Karlsruhe Institute of Technology

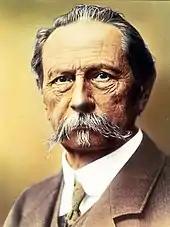
Karl Benz was granted the patent for the first automobile, which he built in 1885.

According to a 2015 survey, KIT has produced the largest number of top managers among German universities, with 24 board members of the 100 largest German companies. The other places are followed by the University of Cologne (17), the RWTH Aachen (17), the University of Mannheim (13) and the LMU Munich (13). In the ranking of the German magazine Wirtschaftswoche, in which decision-makers of companies are asked about their preferences, KIT regularly occupies a position among the top ten in the subjects electrical engineering, computer science, mechanical engineering, and industrial engineering in Germany. In the "QS Graduate Employability Rankings 2022", which follow a similar approach as the Wirtschaftswoche ranking on a global level, KIT is ranked 46th worldwide. Thus, KIT takes first place in Germany and 10th place in Europe.